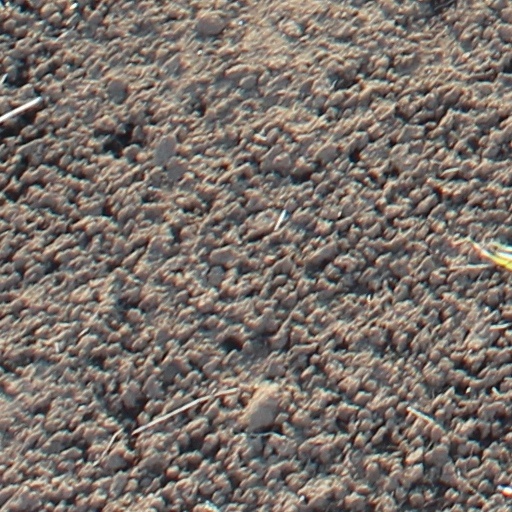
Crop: wheat